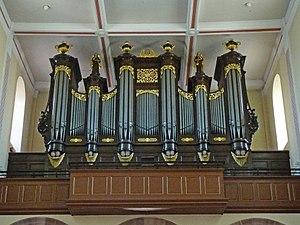
Dannemarie (Haut-Rhin)
Cette liste prend en compte les orgues d'Alsace classés uniquement, au titre objet ou immeuble, que ce soit pour leur buffet ou leur partie instrumentale et répertoriés dans la base Palissy des Monuments Historiques Français. La section Reprises recense les modifications les plus importantes. Dans certains cas le classement du buffet intègre également la tribune. À défaut de précision, le classement est réputé acquis au titre objet mais les initiales I.D. signifient au titre Immeuble par Destination et I. au titre Immeuble.
La famille Callinet est une famille de facteurs d'orgues français implantés à Rouffach en Alsace. Les Callinet sont devenus au XIXᵉ siècle les organiers les plus représentatifs d'Alsace après les Silbermann. De Joseph Rabiny dont ils sont les héritiers, à Louis-François Callinet, dernier représentant de cette dynastie, ils ont construit, sur un peu plus d'un siècle, quelque 150 instruments, dont environ 60 ont été, peu ou prou, conservés.